Sky position (RA, Dec in degrees): 120.898, 11.864
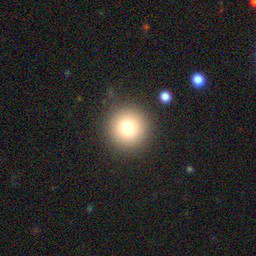
Galaxy morphology: Round Smooth Galaxies